Agriculture in California

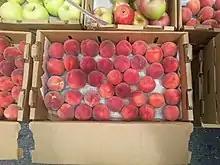
Fortuna Farmers' Market, 2016

UCCE's Vegetable Research & Information Center provides comprehensive production advice for this crop.